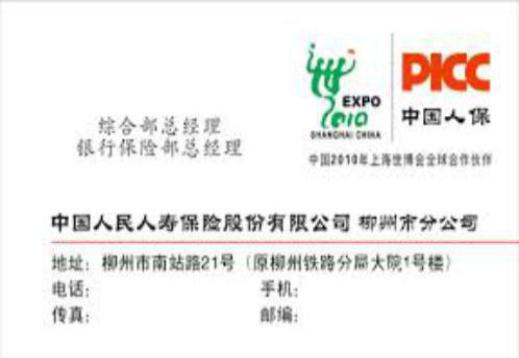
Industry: Others